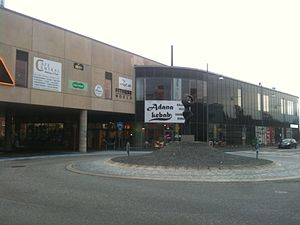
2G shopping
G2 Shopping som det så ud i 2015
G2 Shoppingcenter - Glostrup - Danmark
2G shopping er et shoppingcenter ved Glostrup Station.